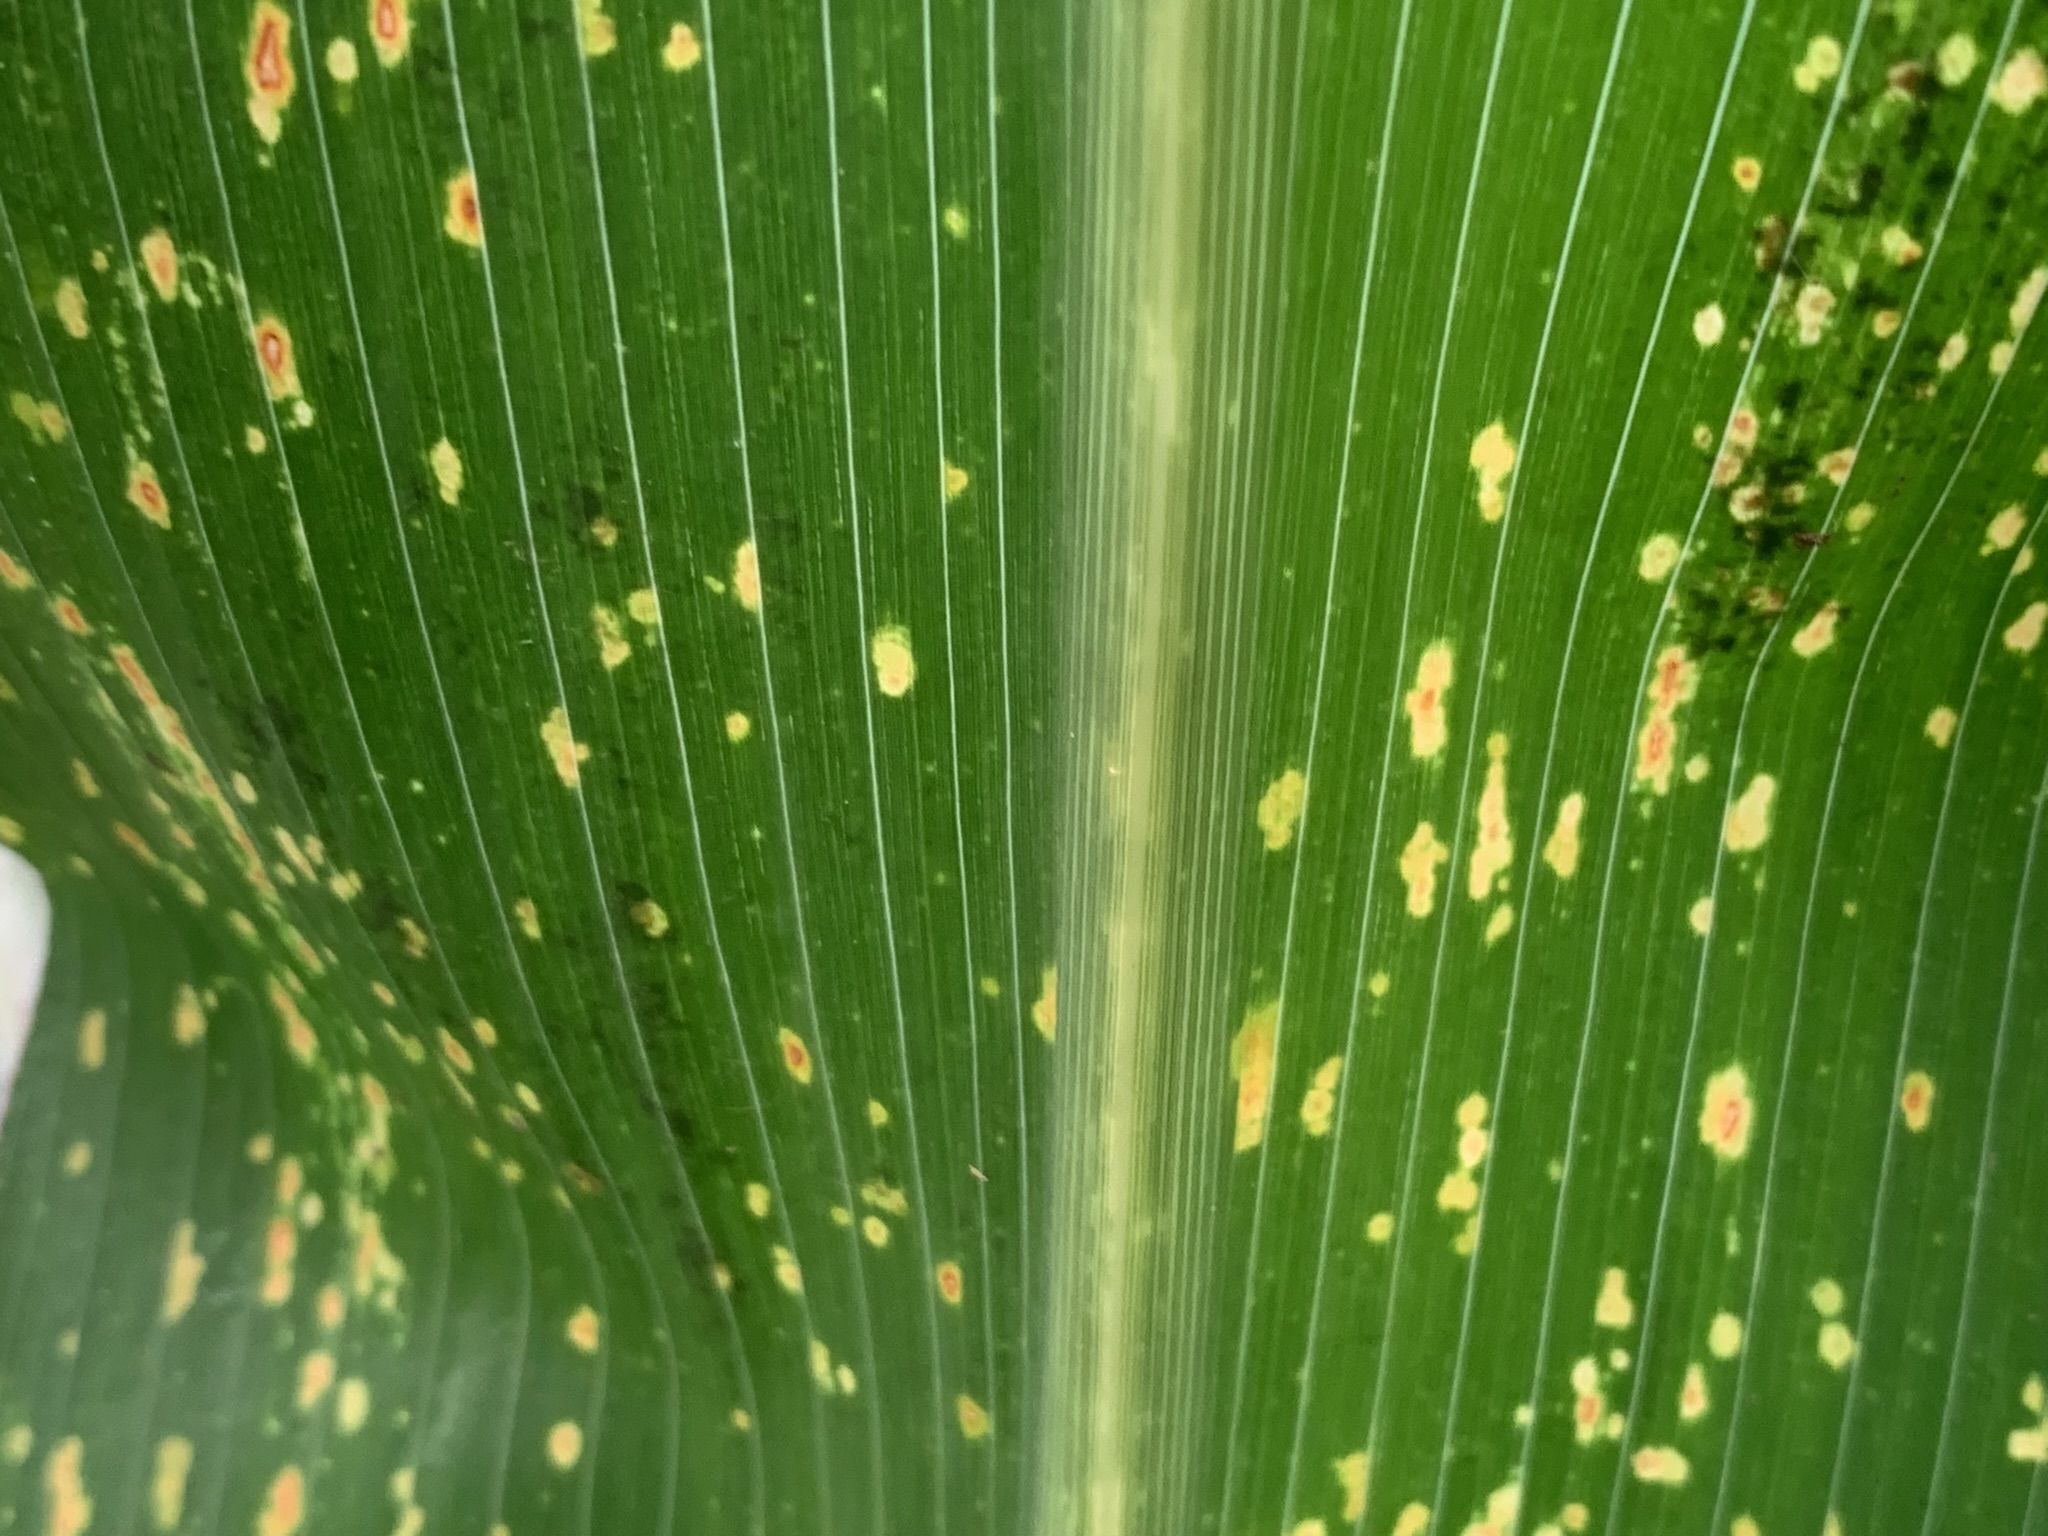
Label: MLN